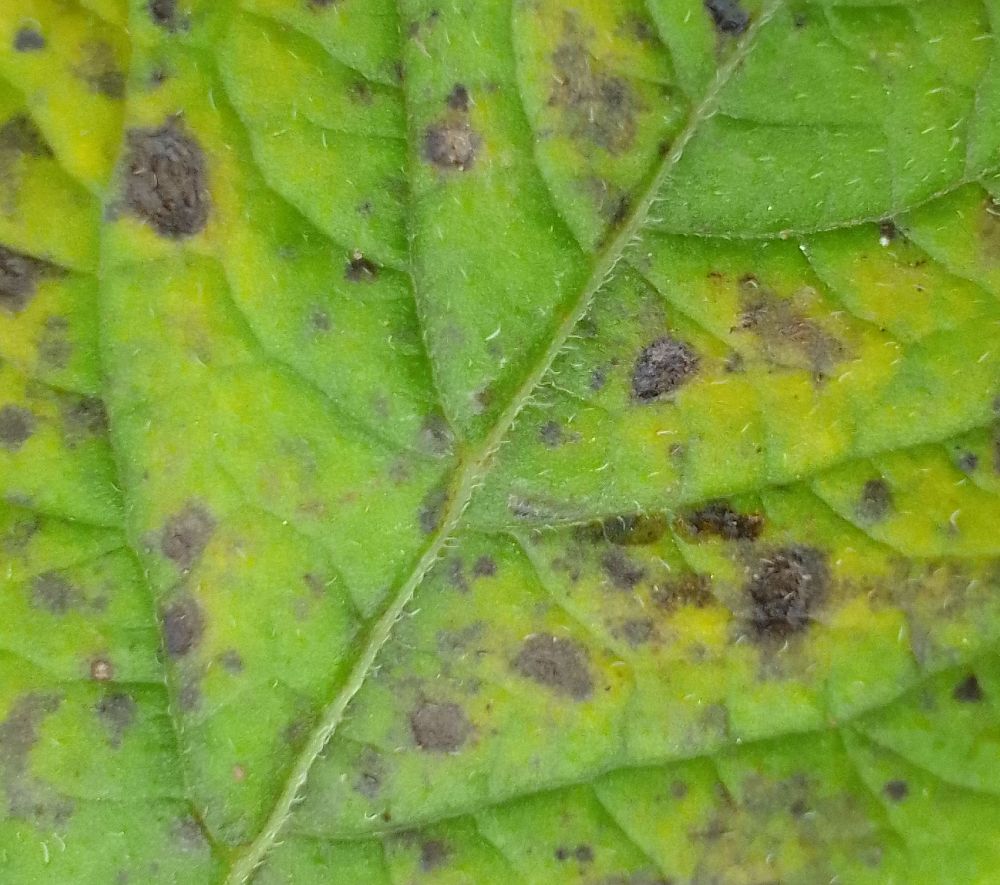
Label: Early blight